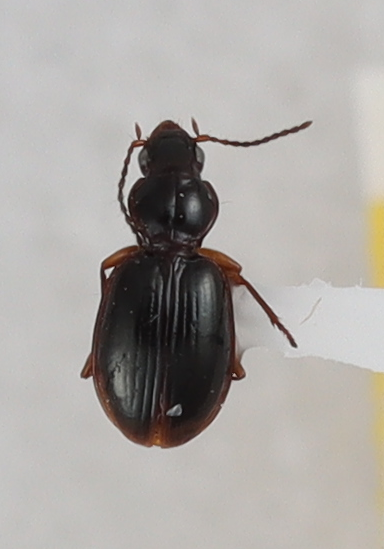
Scientific name: Mecyclothorax konanus
Plot: 14
Trap: S
Collected: 20200721